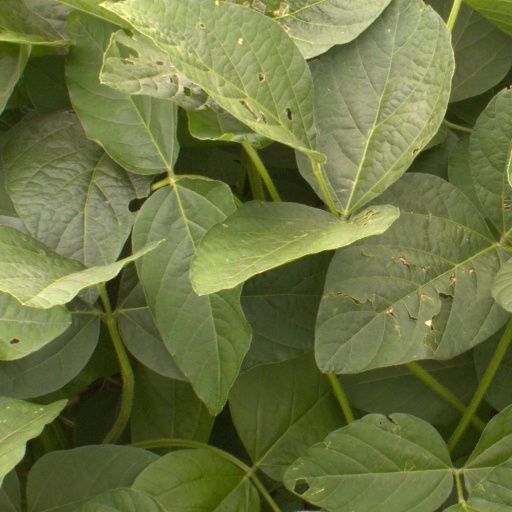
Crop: soybean